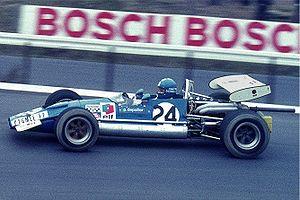
Patrick Depailler est un pilote automobile français né le 9 août 1944 à Clermont-Ferrand, décédé le 1ᵉʳ août 1980 au cours d'une séance d'essais privés sur le circuit d'Hockenheim, en Allemagne, au volant d'une Alfa Romeo. Il a participé à 95 Grand Prix de Formule 1 et en a remporté deux. Il est également le premier pilote français à avoir signé une pole position. Il est inhumé dans le cimetière de la commune de Crevant-Laveine dans le Puy-de-Dôme.